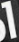
Number: 1